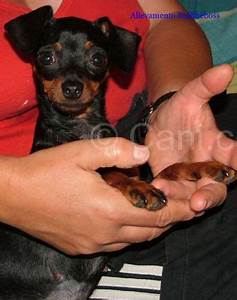
Label: cane